Gloria Reuben

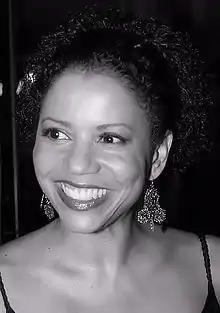
Reuben at the 35th International Emmy Awards Gala in 2007

Gloria Elizabeth Reuben (born June 9, 1964) is a Canadian-American actress, producer, and singer. She is well-known for her role as Jeanie Boulet on the medical drama "ER" (1995–1999, 2008), for which she was twice nominated for an Emmy Award, and for portraying Elizabeth Keckley in the 2012 Steven Spielberg–directed film "Lincoln".